Plaza del Quinto Centenario

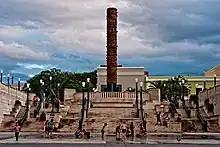
Plaza del Quinto Centenario (2011)

Plaza del Quinto Centenario (Spanish for 'Square of the Fifth Centenary'), also Plaza del V Centenario, popularly referred to as Plaza del Tótem ('Totem Square'), is a modern square in Old San Juan, Puerto Rico, inaugurated in 1992 to commemorate the 500th anniversary of the European discovery and Spanish conquest of Puerto Rico and the Americas and the first European settlement of San Juan. The square is located between the Ballajá and Mercado neighborhoods of the San Juan Antiguo barrio of San Juan, Puerto Rico. It is located next to the Ballajá Barracks, the Puerto Rican National Gallery and the San José Church, close to El Morro and the San Juan National Historic Site.